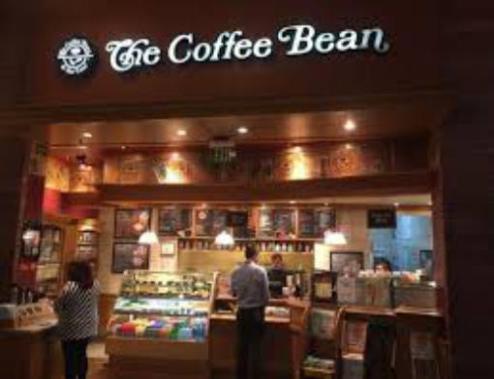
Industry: Food